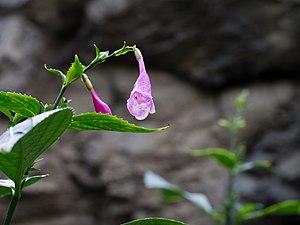
Strobilanthes cusia ou indigo de l'Assam est une plante herbacée de la famille des Acanthacées, originaire de l'Asie du Sud-Est dont les feuilles sont utilisées pour la préparation de la teinture d'indigo.